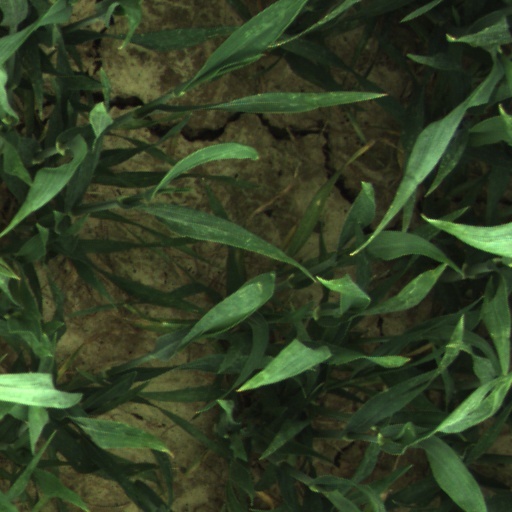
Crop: wheat